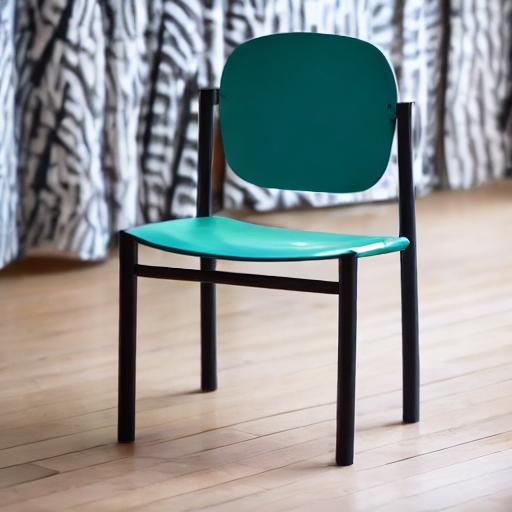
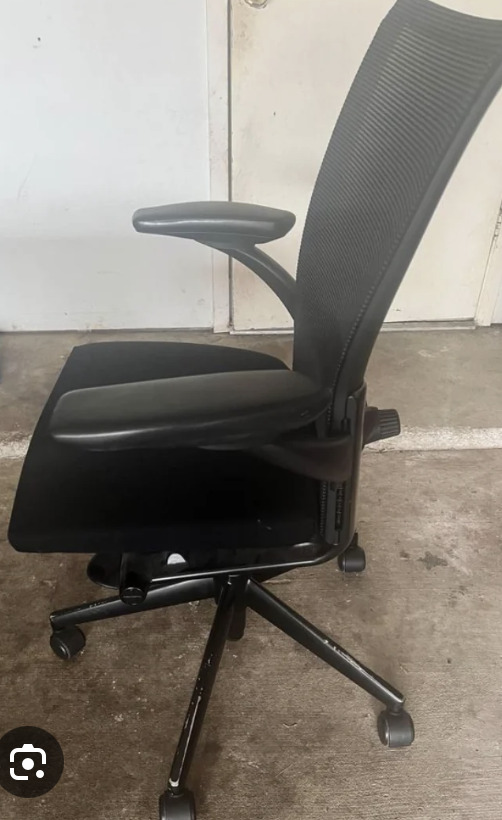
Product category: items_chair
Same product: no